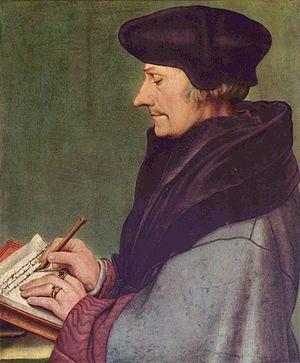
En philosophie, parler d'Être humain, en lieu et place du terme générique d'« homme », c'est emprunter la voie qui tente de répondre à la question centrale en toute anthropologie telle qu'elle a été formulée par Emmanuel Kant, dans le sens où il se la posait, « Qu'est-ce que l'homme ? » « Was ist der Mensch ».
Cette page concerne l'année 1523 du calendrier julien.